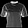
Label: T - shirt / top